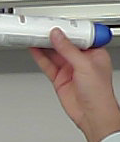
Product: dove_spray